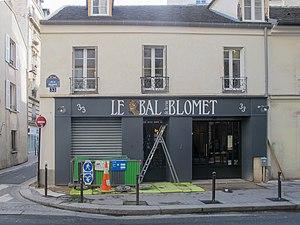
Bal de la rue Blomet.
Le Bal Blomet est un célèbre ancien cabaret dansant antillais et club de jazz du Paris des Années folles, créé en 1924 par Jean Rézard des Wouves, au 33, rue Blomet dans le quartier Necker du 15ᵉ arrondissement de Paris, à l’ouest de Montparnasse. Le bâtiment qui l'abrite et qui a connu d'autres utilisations avant et après le Bal Nègre est, début 2017 en cours de rénovation et reconstruction partielle, en vue de sa réouverture en tant que salle de concert de près de trois cents places ambitionnant de renouer avec l'esprit du Bal Nègre de la grande époque. Il porte désormais le nom de « bal de la rue Blomet ».